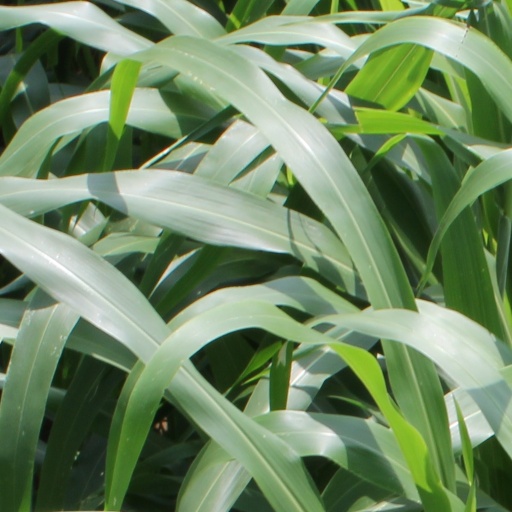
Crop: sorghum